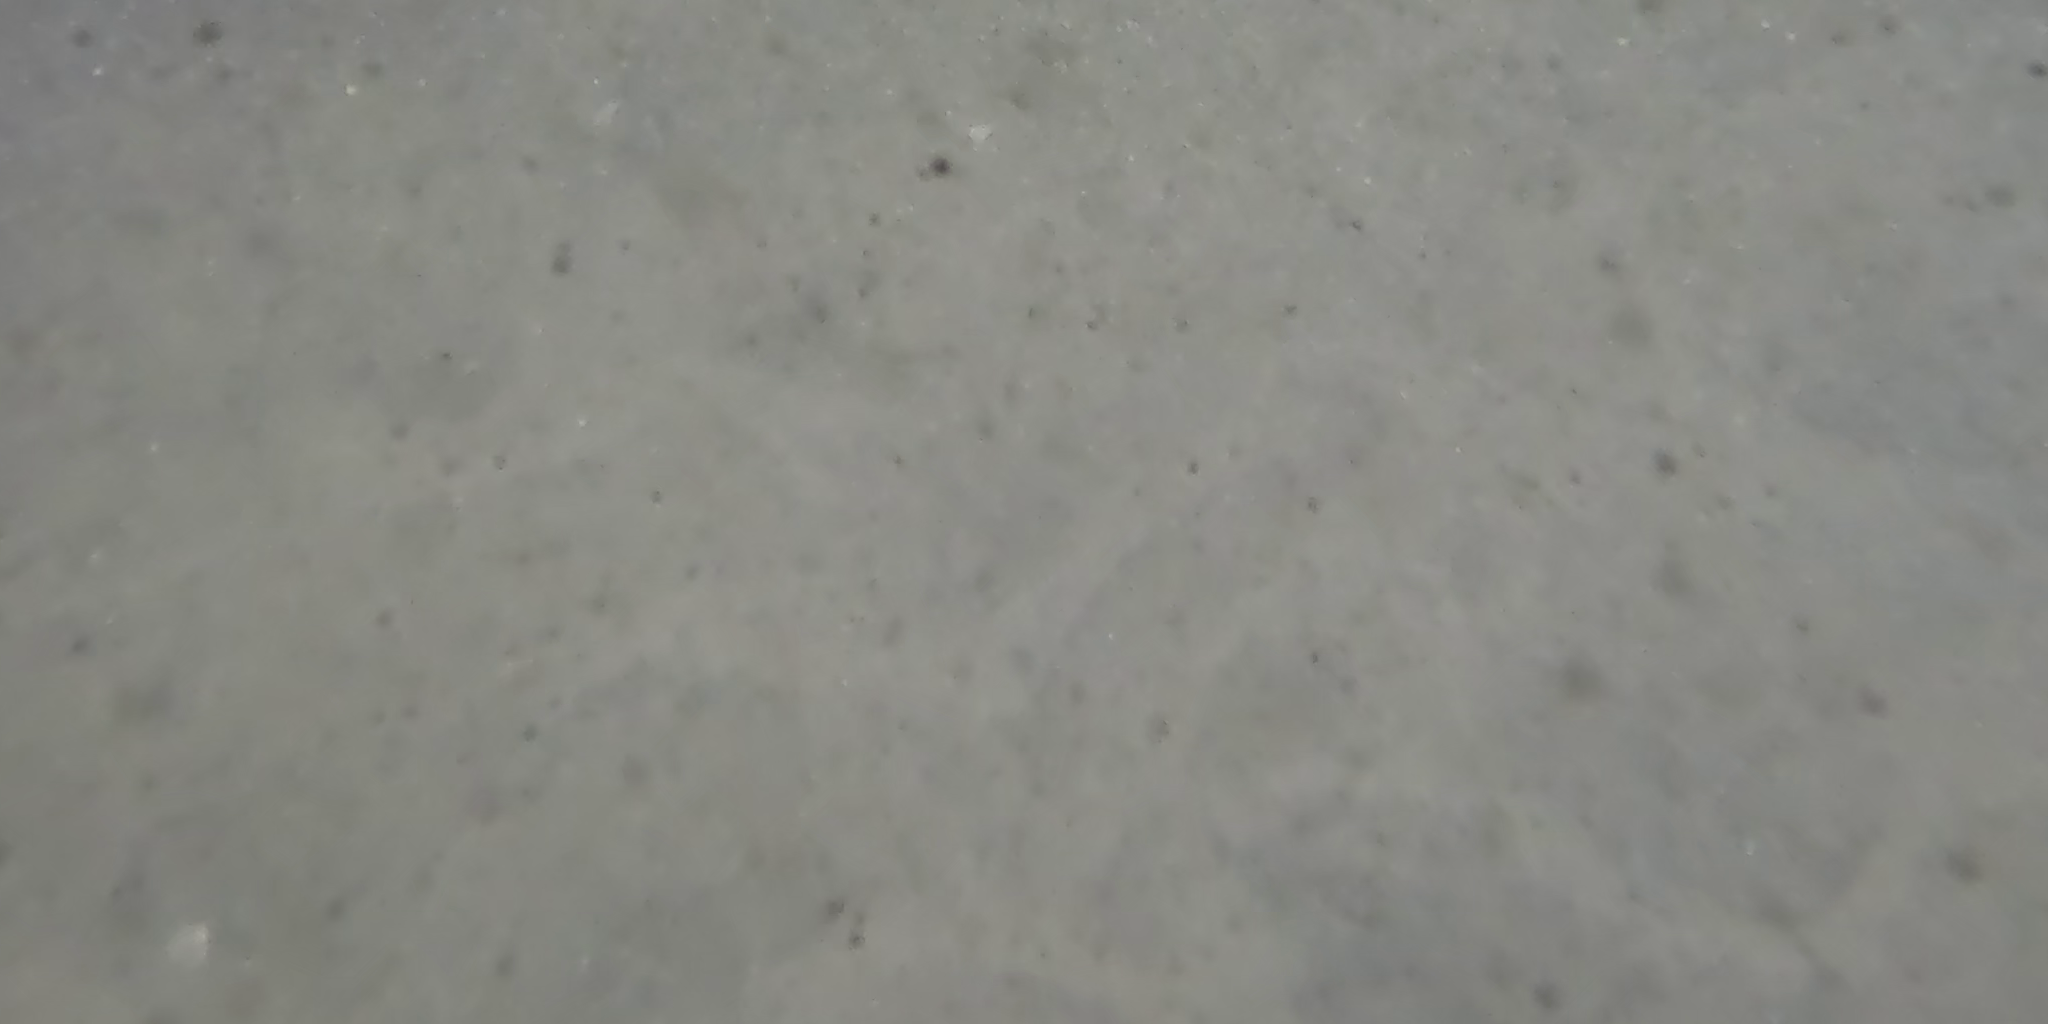
Seabed habitat: sand